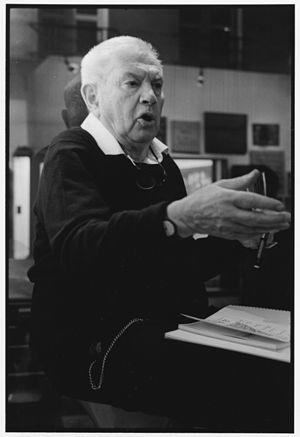
Benjamin Vautier en décembre 2016 par Olivier Meyer